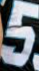
Number: 5